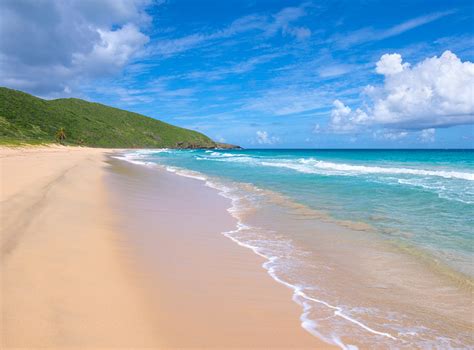
Weather: sun or clear